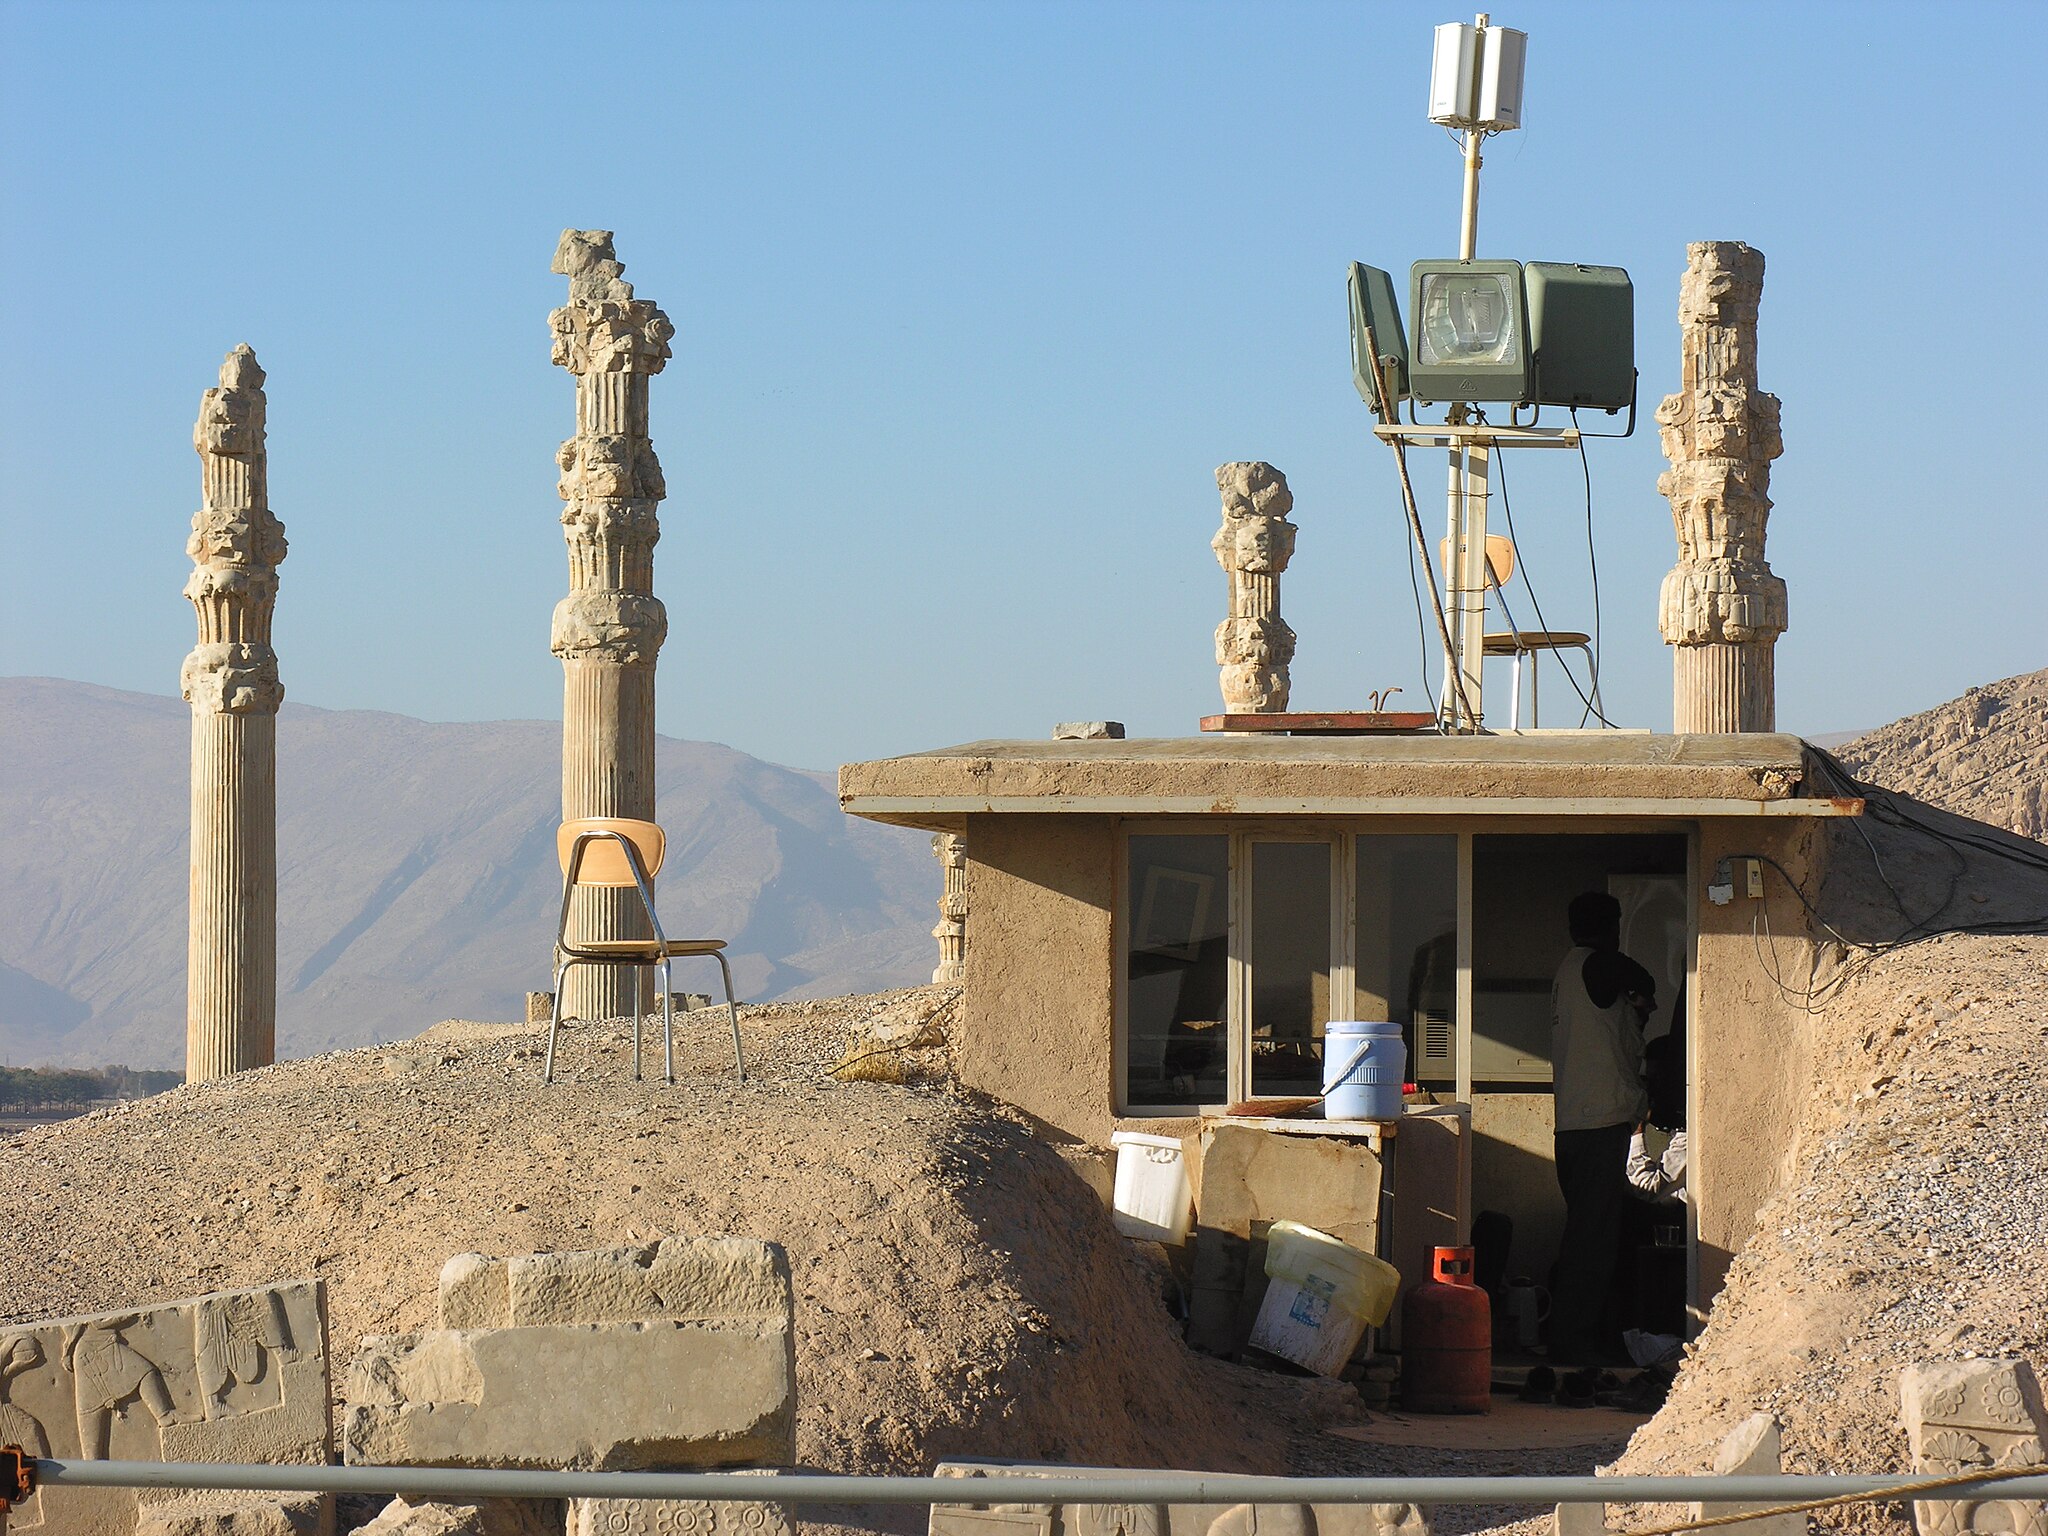
Title: Persepolis 24.11.2009 11-41-03
Description: Iran , Palace of Artaxerxes III
Date: 2009-11-24
Categories: Taken with Nikon Coolpix 8800, Capitals (architecture) in Persepolis, Files with coordinates missing SDC location of creation, 2009 in Persepolis, Iran photographs taken on 2009-11-24, Files by User:simisa